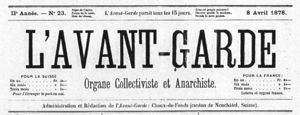
Jean-Louis Pindy est une personnalité anarchiste de la Commune de Paris.